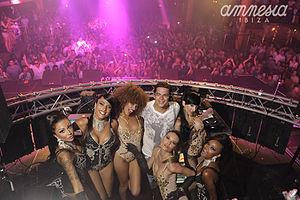
Brian Cross est un producteur, disc jockey et entrepreneur espagnol.